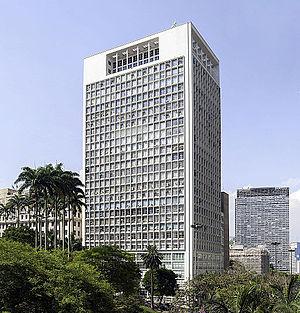
Le groupe Votorantim est un conglomérat brésilien spécialisé dans la finance, l'énergie, la sidérurgie, la papeterie, etc.